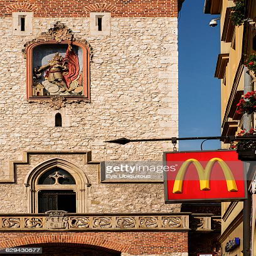
tourist attraction leading into the section of the gate with sign